Damghan

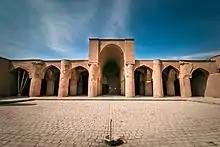
Tarikhaneh

Tarikhaneh Mosque is the oldest mosque in Iran, belonging to the first century after the Muslim conquest of Persia. It still preserves its original shape, with a number of massive columns and wood carvings and two minarets of the 11th century. The prefix ""Tari"", a Turkish or Mongol term, means God and ""khaneh"" is the Iranian word for house, so the word means the house of God.